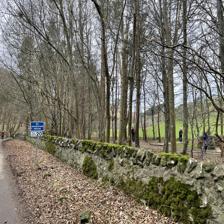
Label: view